Marjorie M. Whiteman

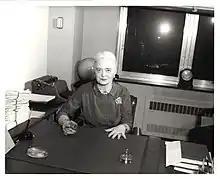
Whiteman at her desk

Whiteman served as vice-president of the American Society of International Law. She was inducted into the Ohio Women's Hall of Fame in 1979.